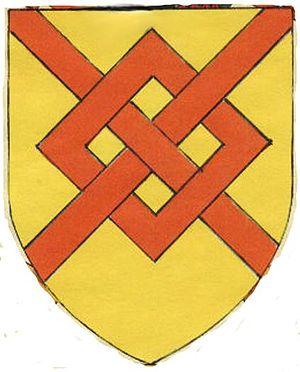
Bertram (III) de Verdun est un chevalier anglo-normand, fidèle des princes Plantagenêt Henri II et Richard Cœur de Lion, au service desquels il exercera diverses charges administratives : shérif des villes de Warwick et Leicester de 1168 à 1183, grand justicier d’Angleterre à partir de 1176, et enfin sénéchal d’Irlande en 1184. Il participa à la conquête de l'Irlande en 1171 et accompagna Richard Cœur de Lion en Terre sainte lors de la troisième croisade. Il devint gouverneur de Saint-Jean-d'Acre et mourut à Jaffa.